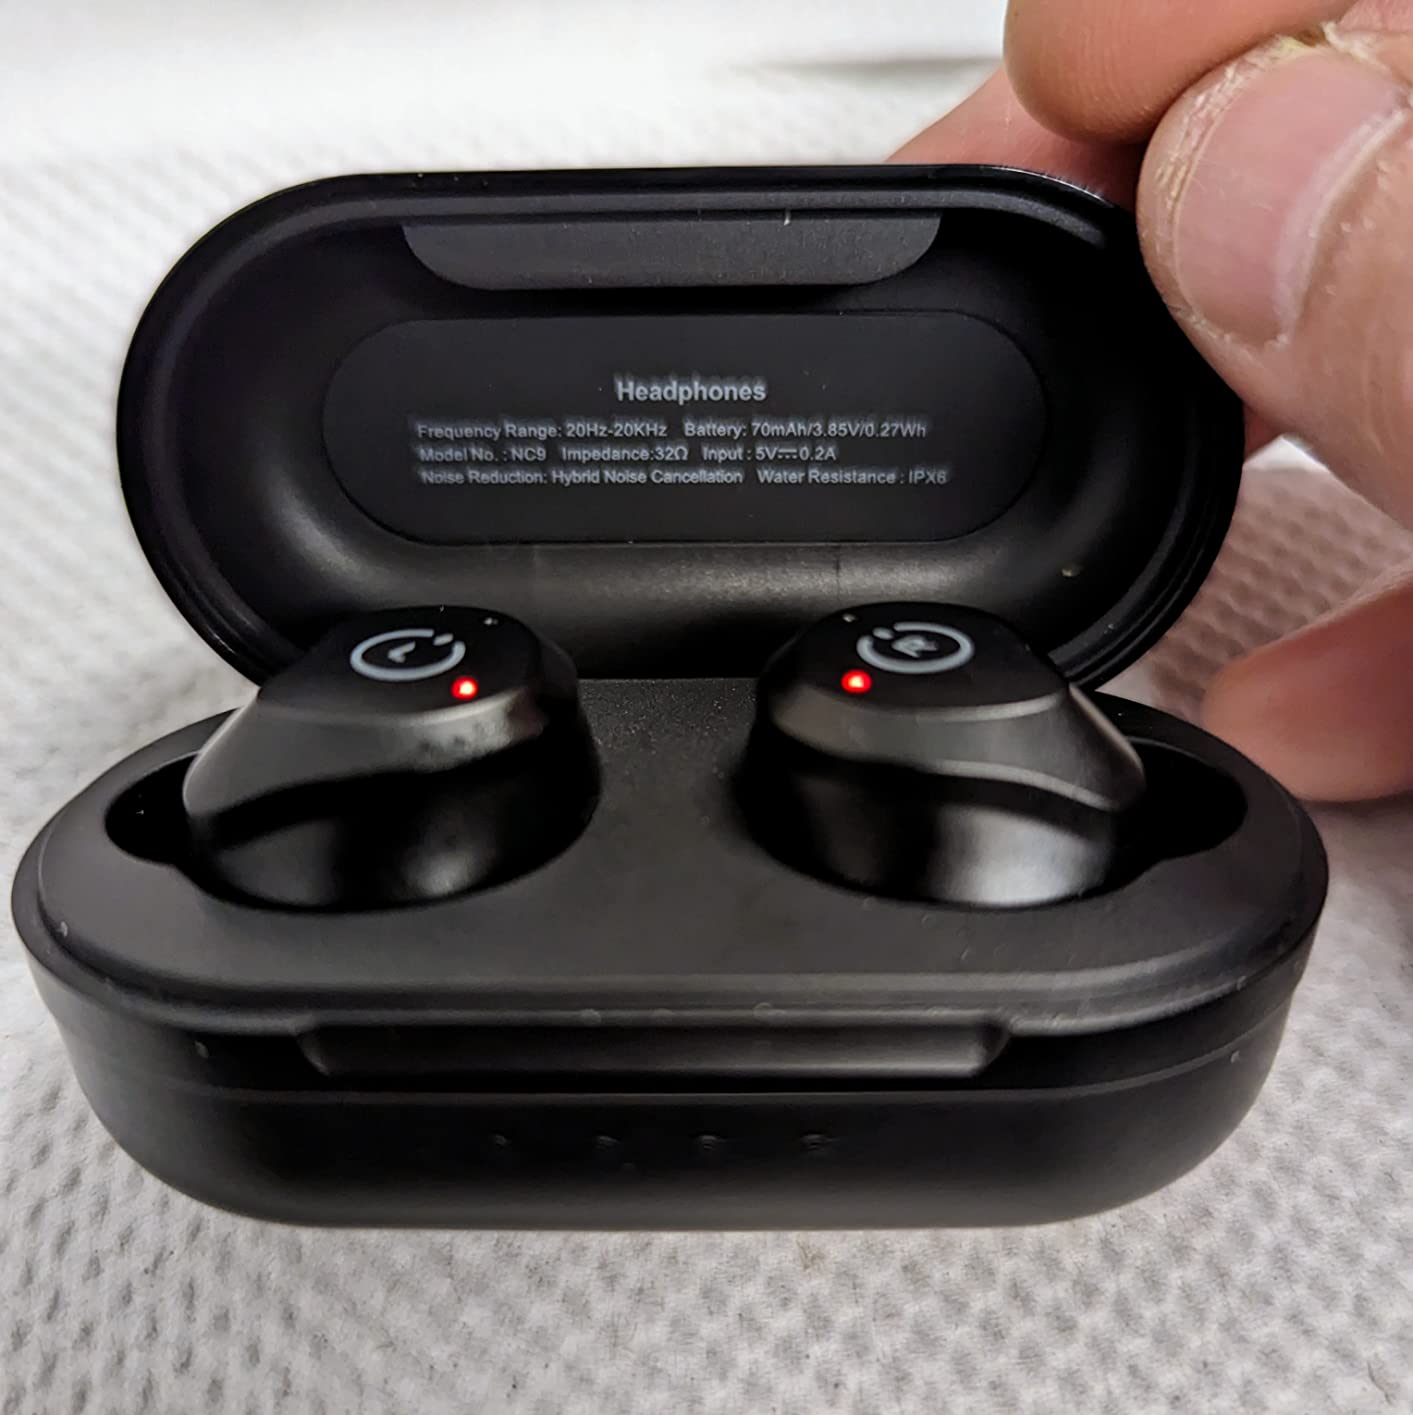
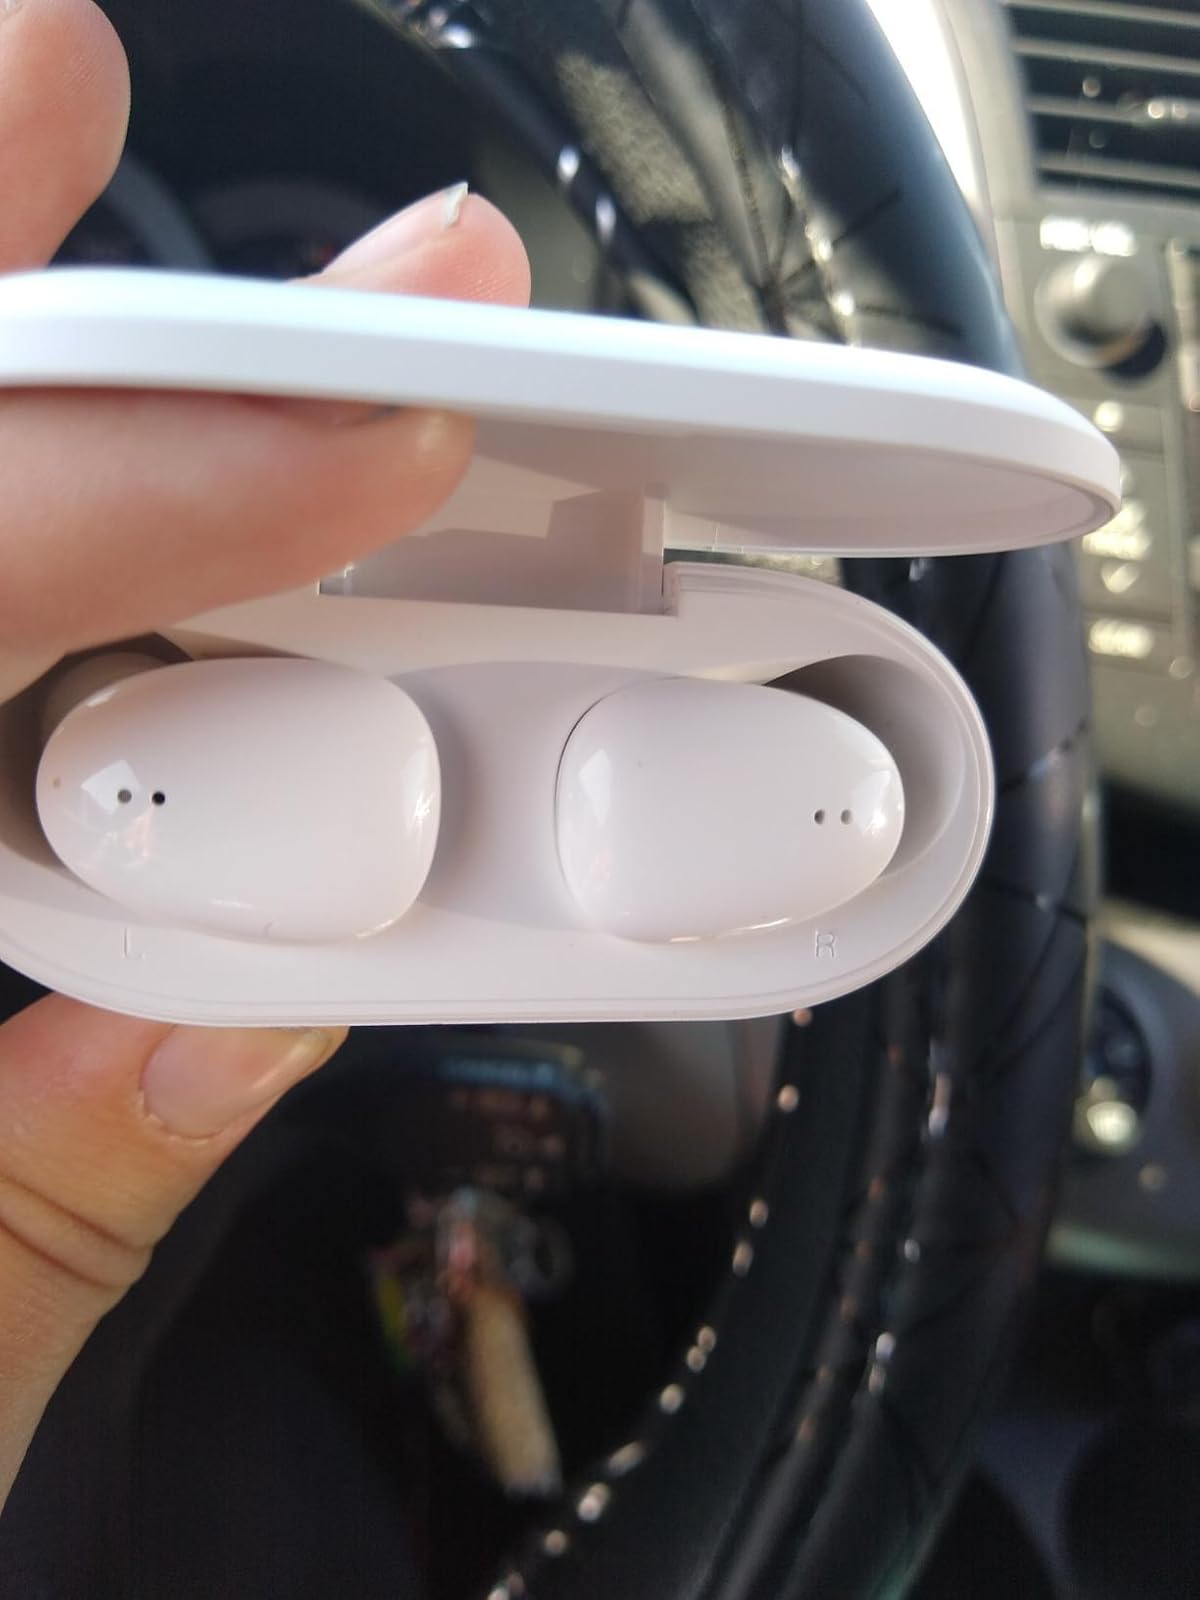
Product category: earbuds
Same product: no